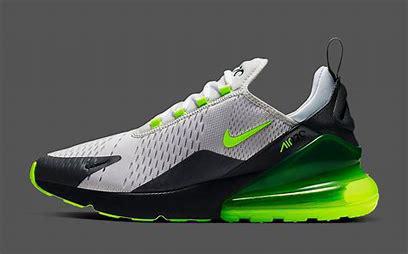
Brand: Nike
Model: Air Max 270